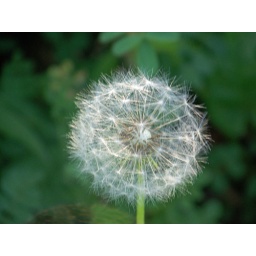
We stopped at a field along the road, and I seen this one single weed, standing by itself.